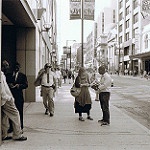
Label: street